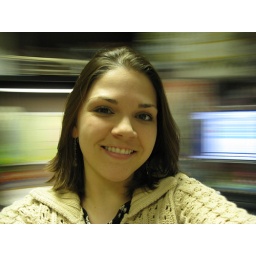
Smile Friday - spinning in my desk chair edition. Also, this made me super dizzy.